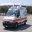
Label: ambulance